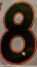
Number: 8